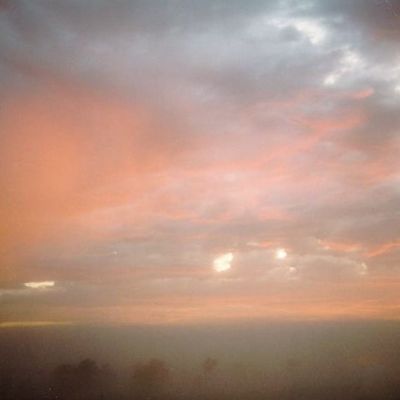
Cloud type: Altocumulus (Ac)